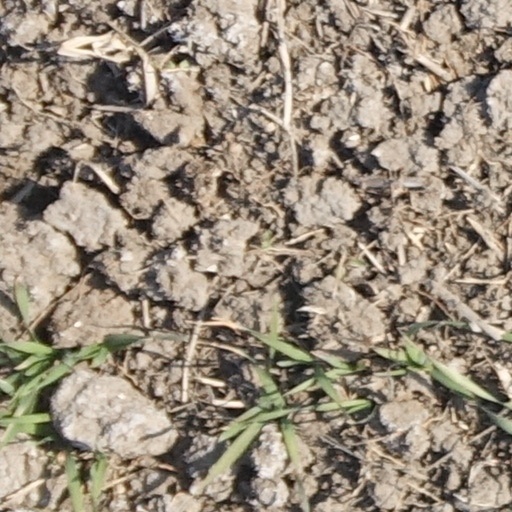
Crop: wheat